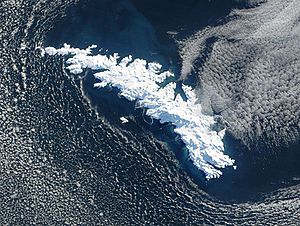
Falklandskrigen / Optakt til slaget
Satellitbillede af øen South Georgia.
Falklandskrigen var en uerklæret krig mellem Argentina og Storbritannien om herredømmet over Falklandsøerne i den sydlige del af Atlanterhavet. Kampene fandt sted mellem 2. april og 14. juni 1982. I Argentina omtales kamphandlingerne som Guerra del Atlántico Sur. Den væbnede konflikt begyndte med et argentinsk overraskelsesangreb. Siden generobrede briterne øerne, som, i overensstemmelse med beboernes ønske, forblev under britisk overhøjhed. I Argentina medførte afslutningen af krigen militærjuntaens fald og genindførelsen af demokrati. I Storbritannien sikrede den militære sejr Margaret Thatcher genvalg ved det ordinære parlamentsvalg i 1983. Som følge af krigen undgik Royal Navy massive nedskæringer, som ellers var planlagt, inden krigen brød ud.